X86 virtualization

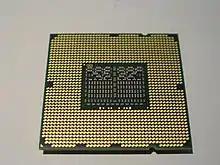
Intel Core i7 (Bloomfield) CPU

Previously codenamed "Vanderpool", VT-x represents Intel's technology for virtualization on the x86 platform. On November 14, 2005, Intel released two models of Pentium 4 (Model 662 and 672) as the first Intel processors to support VT-x. The CPU flag for VT-x capability is "vmx"; in Linux, this can be checked via codice_2, or in macOS via codice_3.